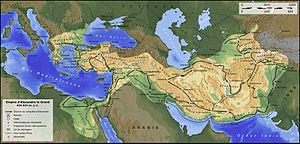
Etendue de l'empire d'Alexandre le Grand.
Aï Khanoum ou Ay Khanum est une cité antique située aujourd'hui dans le Nord-Est de l'Afghanistan, dans la province de Kondoz, près la frontière tadjike. Elle se situe au confluent du fleuve Amou-Daria et de la rivière Kokcha.
Eumène de Cardia ou Eumène de Cardie, né vers 362 av. J.-C., mort en 316, est le chancelier d'Alexandre le Grand. Seul Grec parmi les Diadoques macédoniens, il prend part à la première guerre des Diadoques aux côtés du chiliarque de l'empire, Perdiccas, puis du régent de Macédoine, Polyperchon. Mais affaibli par l'insubordination des satrapes et des généraux ralliés à la cause des Argéades, il est vaincu et exécuté par Antigone le Borgne.
Alexandre le Grand ou Alexandre III, né le 21 juillet 356 av. J.-C. à Pella et mort le 11 juin 323 av. J.-C. à Babylone, est un roi de Macédoine et l'un des personnages les plus célèbres de l'Antiquité. Fils de Philippe II, élève d'Aristote et roi de Macédoine à partir de 336, il devient l'un des plus grands conquérants de l'histoire en prenant possession de l'immense empire perse et en s'avançant jusqu'aux rives de l'Indus.
Le bilan du règne d'Alexandre le Grand se fonde sur une étude de la gestion politique et économique des territoires conquis ou soumis à son autorité. La première conséquence des conquêtes d'Alexandre le Grand est la formation d'un des plus vastes empires jamais constitués jusqu'alors, agglomérant l'empire perse achéménide, le royaume de Macédoine, la Grèce et les confins du nord-ouest de l'Inde. Tous les pouvoirs dont Alexandre est détenteur, par héritage ou par conquête, sont réunis entre ses seules mains. Il possède apparemment un pouvoir absolu et de droit divin. En réalité, son pouvoir s'exerce de façon différente selon les territoires. En Macédoine, Alexandre a un pouvoir de type féodal fondé sur le soutien de l'aristocratie et de l'armée. Il doit d'ailleurs tenir compte à de multiples reprises de l'avis de ses troupes et même finalement renoncer à avancer plus loin que l'Inde. Les Macédoniens forment l'armature politique et militaire du royaume et passent avant les Grecs et les Asiatiques. En Asie, Alexandre s'inscrit dans le cadre politique établi par les souverains achéménides qui ont pour habitude de laisser une forme d'autonomie aux gouverneurs provinciaux.